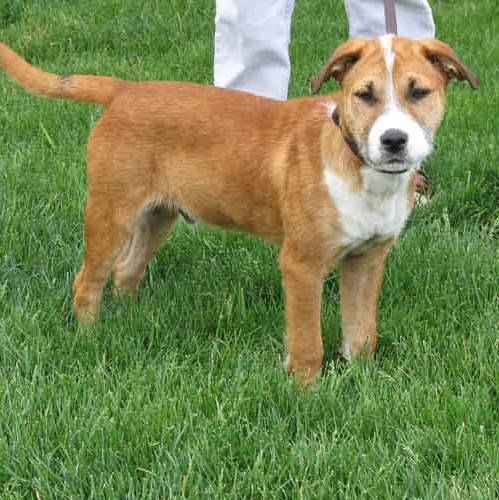
Label: dog